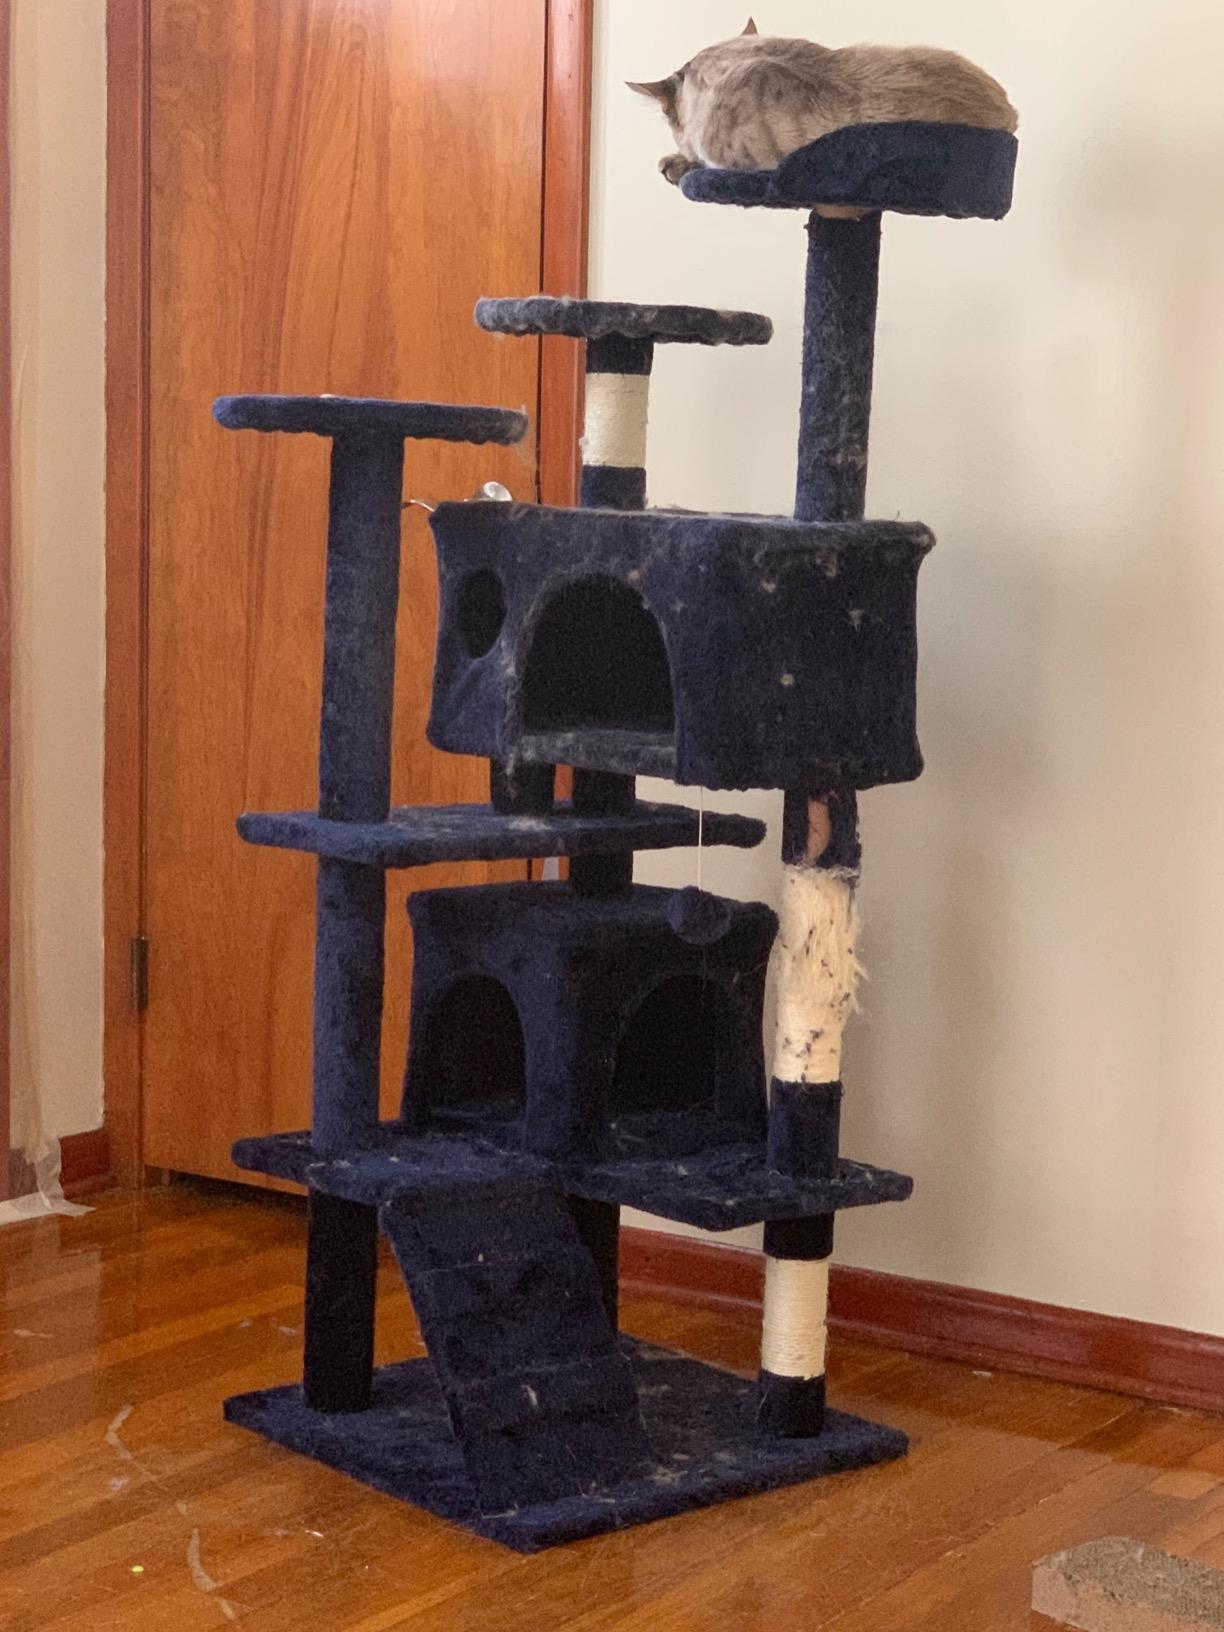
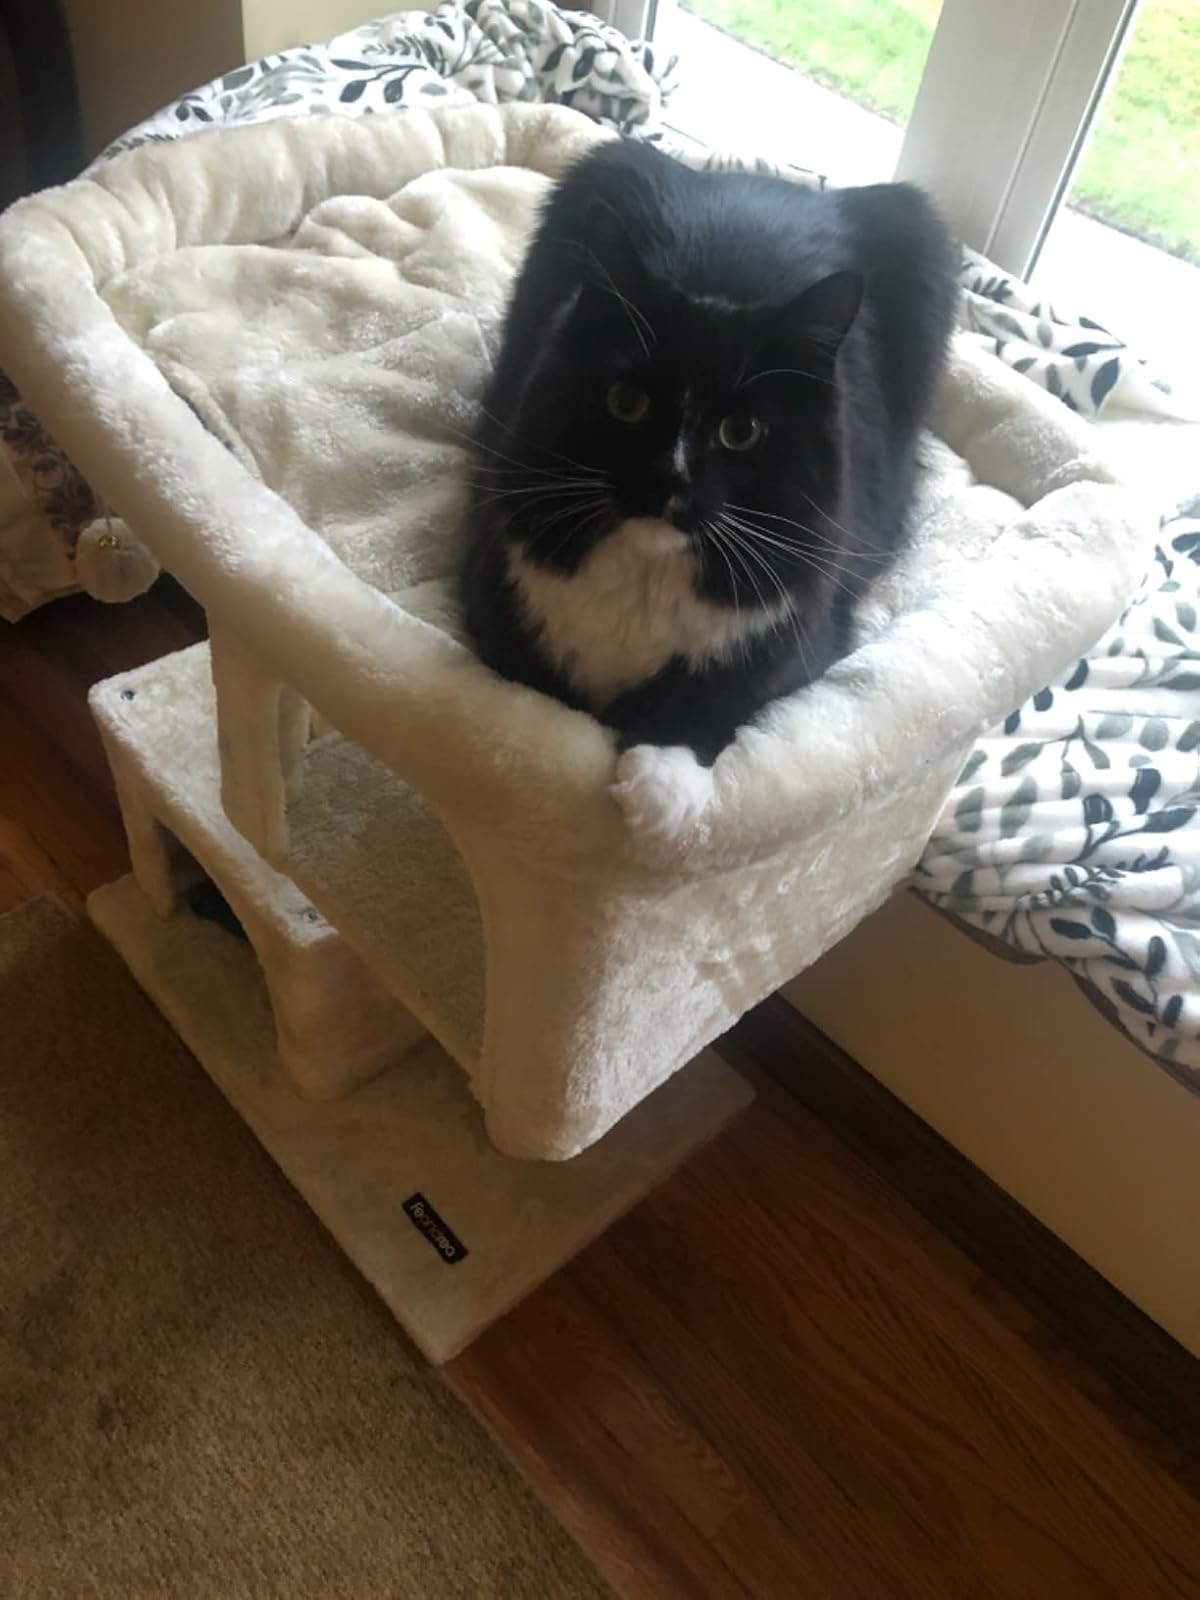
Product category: items_cat tree
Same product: no